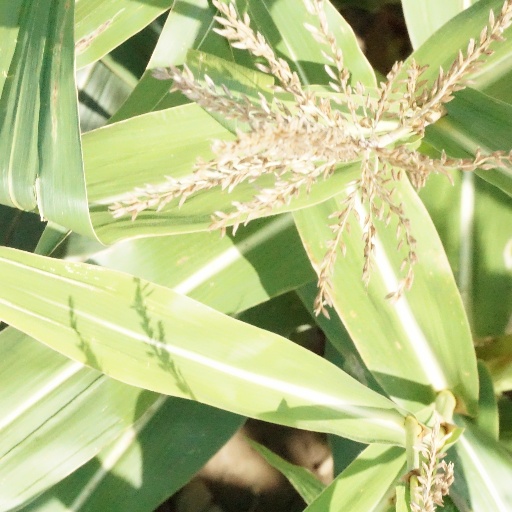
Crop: maize; corn